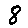
Label: 8